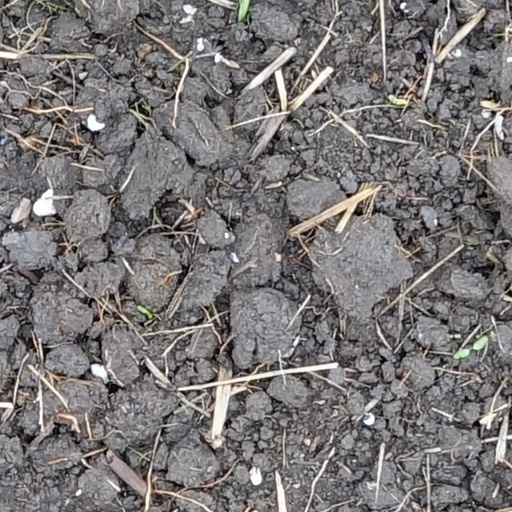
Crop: wheat